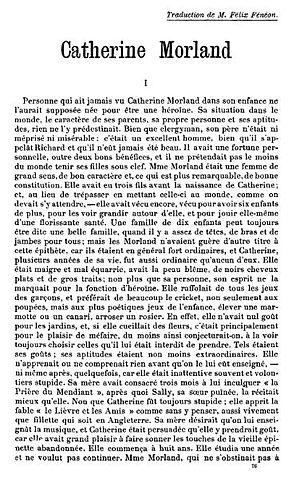
Incipit de la traduction de Northanger Abbey paru dans le numéro de mai 1898 de La Revue blanche.
La traduction des six romans de Jane Austen en langue française est précoce, ayant suivi assez rapidement leur parution originale en Grande-Bretagne. La première traduction a été une version française abrégée de Pride and Prejudice pour la Bibliothèque Britannique de Genève dès 1813, suivie par des éditions intégrales en 1821 et 1822. Les autres romans furent aussi édités en français peu après leur parution en anglais : 1815 pour la version de Sense and Sensibility écrite par Isabelle de Montolieu, 1816 pour celles de Mansfield Park et d'Emma. Les deux romans posthumes, Persuasion et Northanger Abbey, parurent en français, respectivement, en 1821 en 1824.
L'Abbaye de Northanger est un roman de Jane Austen, publié posthumément en décembre 1817, mais rédigé dès 1798-1799 et alors intitulé Susan. L'œuvre raille la vie mondaine de Bath, que Jane Austen avait connue lors d'un séjour en 1797, et parodie les romans gothiques fort appréciés à l'époque : son héroïne, la toute jeune Catherine Morland, qui ne rêve que de sombres aventures se déroulant dans de vieux châteaux ou des abbayes gothiques, croit qu'elle pourra en vivre une lorsqu'elle est invitée à séjourner à l'abbaye de Northanger. Une idylle s'y développe entre elle et Henry Tilney, le fils cadet du propriétaire des lieux.